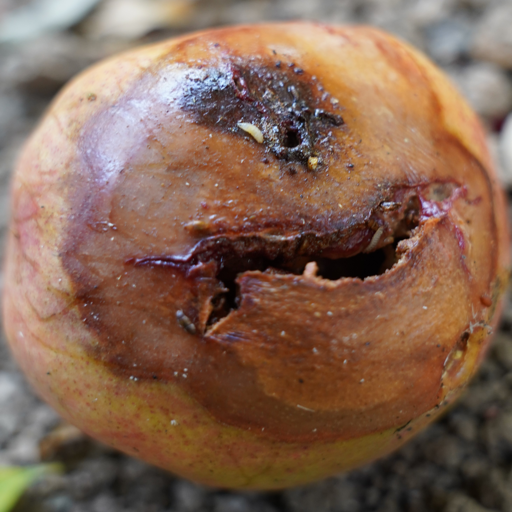
Label: Ectomyelois ceratoniae